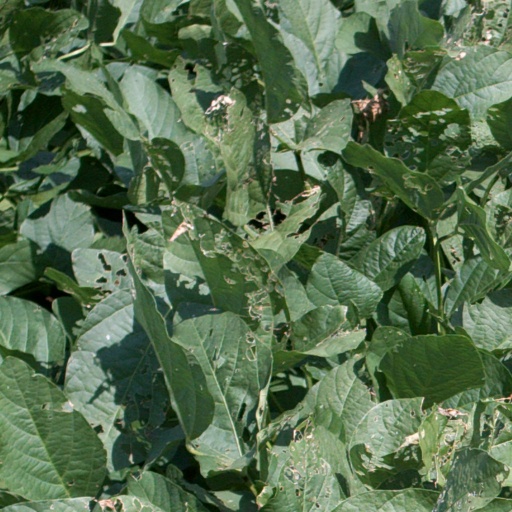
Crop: soybean